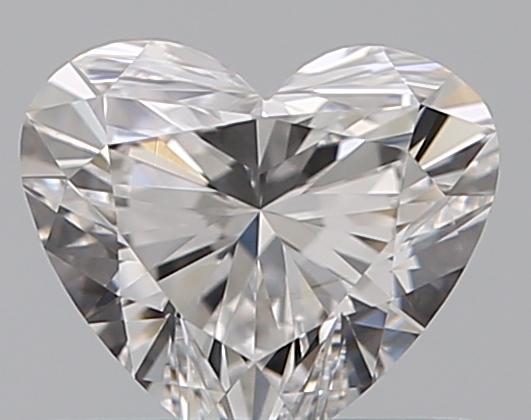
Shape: heart
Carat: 0.5
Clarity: VVS1
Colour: E
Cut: EX
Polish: EX
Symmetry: EX
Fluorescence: N
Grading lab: GIA
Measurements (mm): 4.89 x 5.54 x 3.16